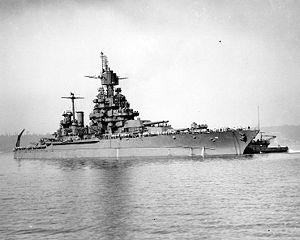
"Ceci est la liste des cuirassés de la Marine des États-Unis. Elle comprend tous les navires avec le symbole de classement de la coque ""BB"".